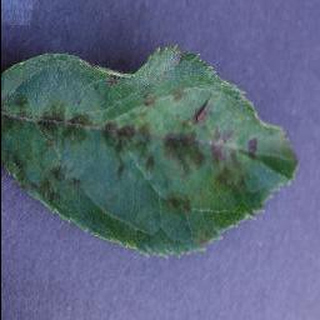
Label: apple_apple_scab